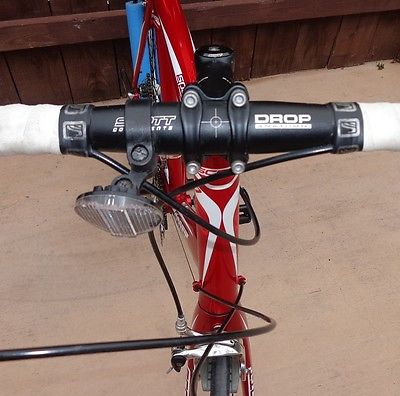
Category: bicycle